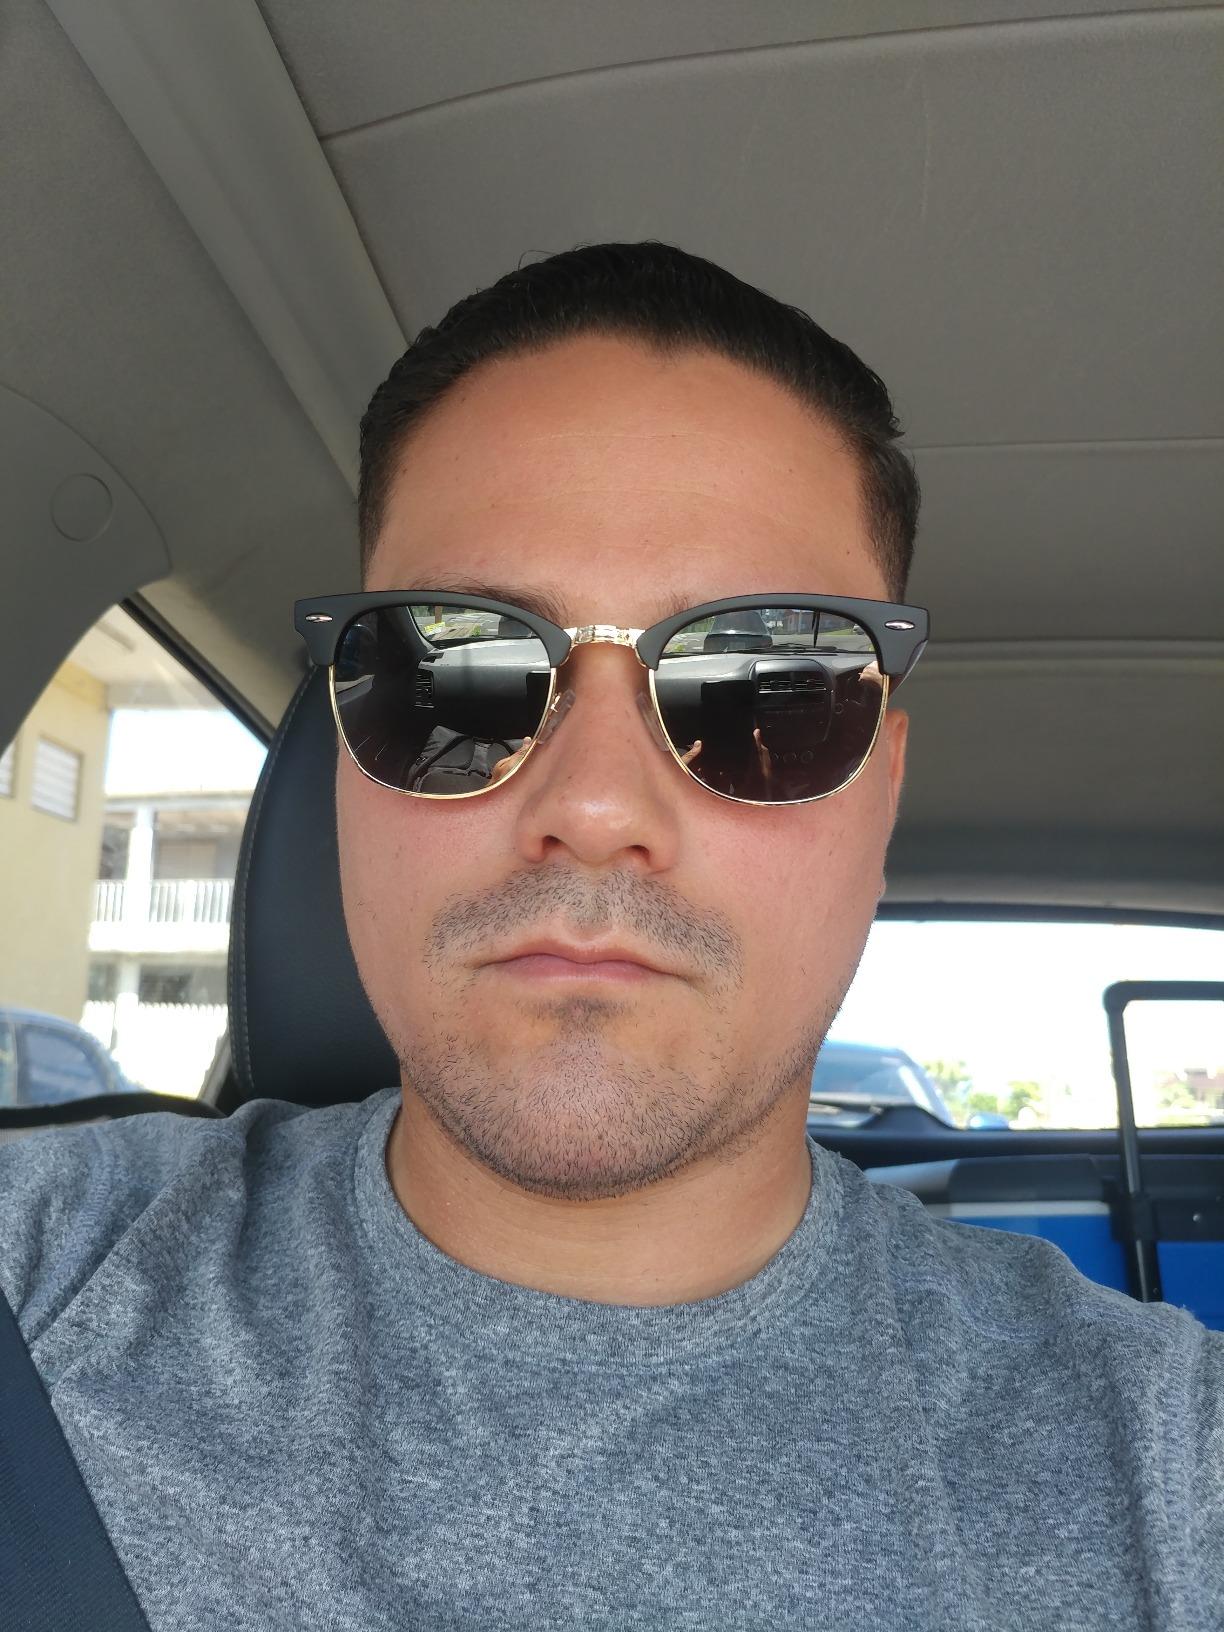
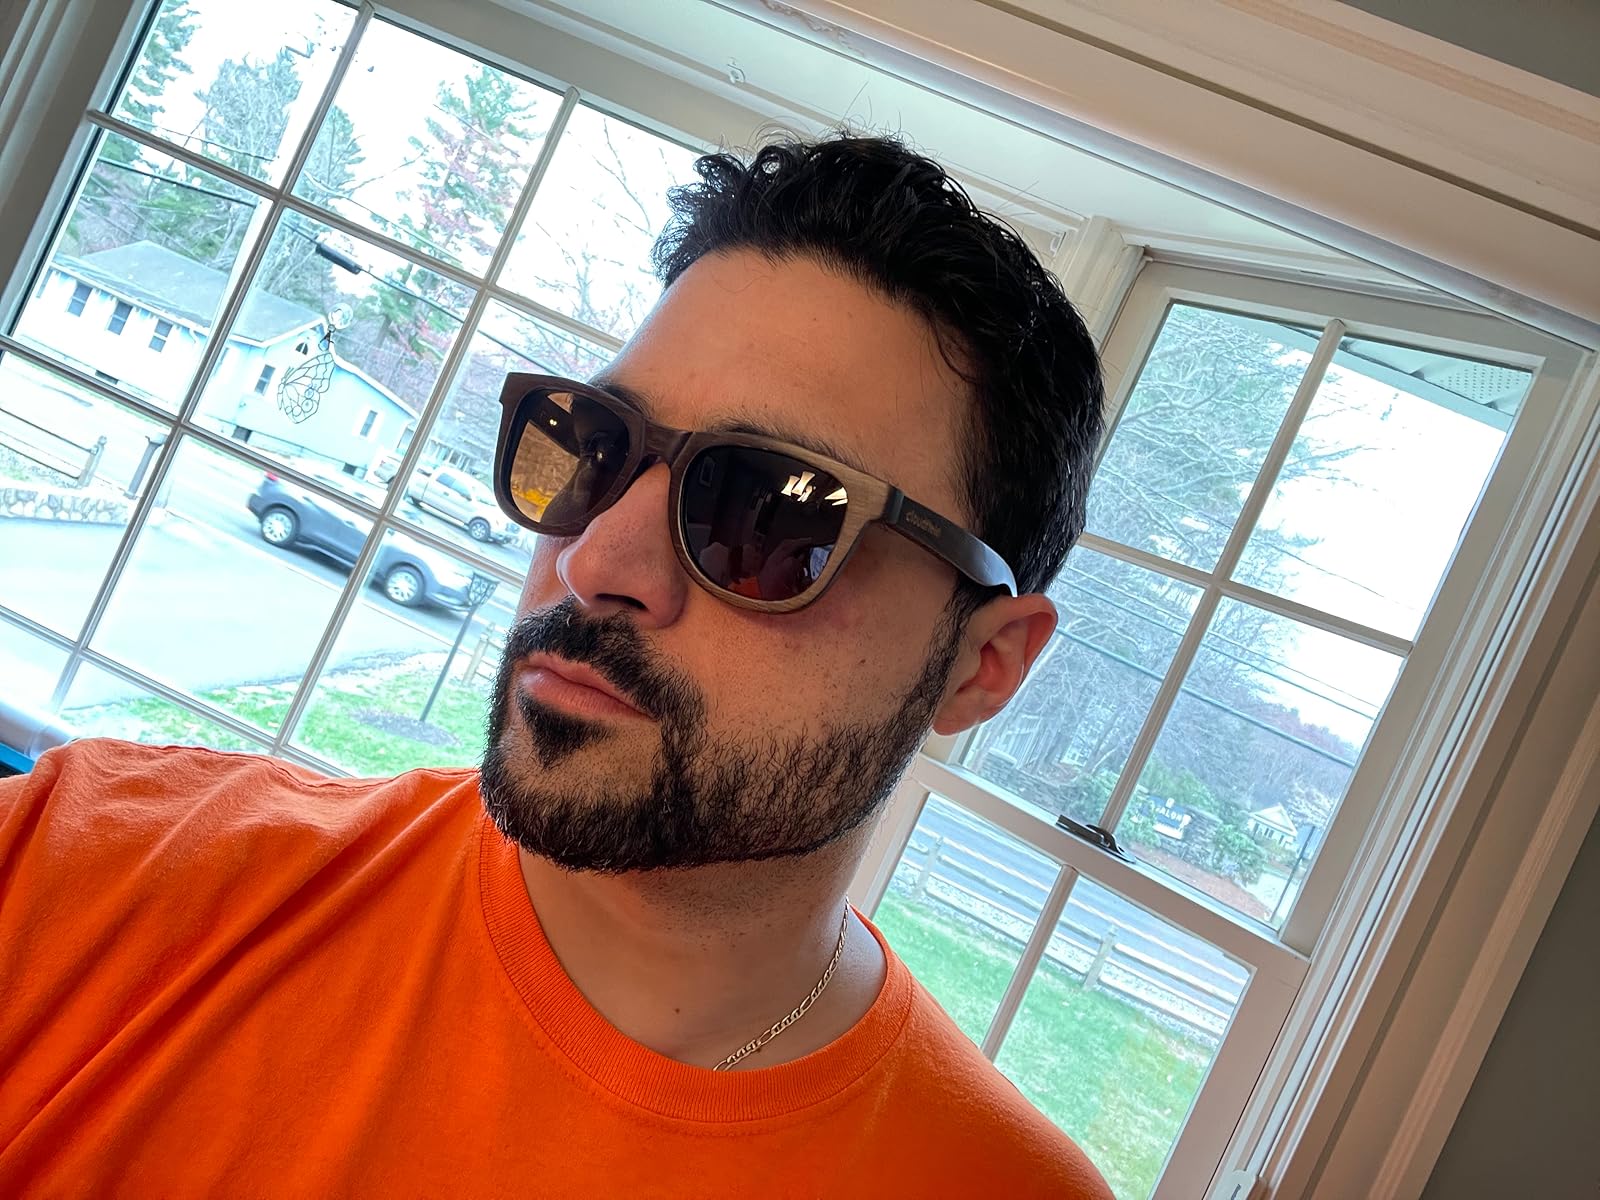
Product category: accessories_sunglasses
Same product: no